Tavita Pritchard

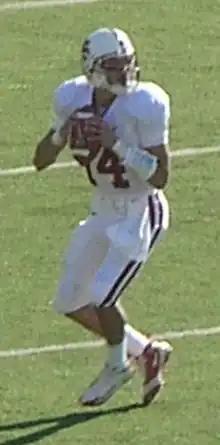
Pritchard with the Stanford Cardinal in 2008

Tavita Pritchard (born February 20, 1987) is an American professional football coach who is the quarterbacks coach for the Washington Commanders of the National Football League (NFL). He played college football for the Stanford Cardinal, with his 2007 victory over the USC Trojans being cited among the biggest upsets in college football history. He entered coaching as a graduate assistant with Stanford in 2010. After having various assistant roles, he was named offensive coordinator in 2018 and held that position until leaving to join the Commanders in 2023.